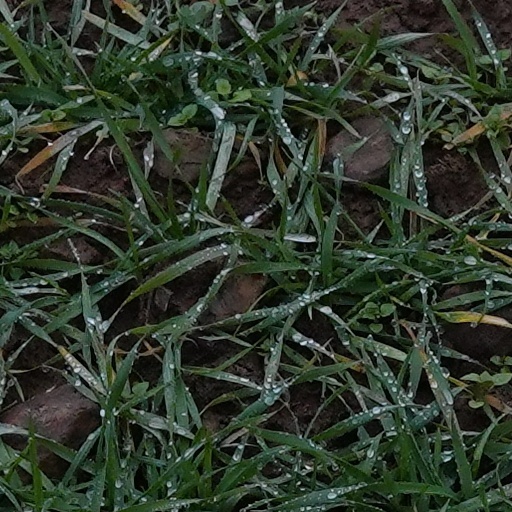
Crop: wheat